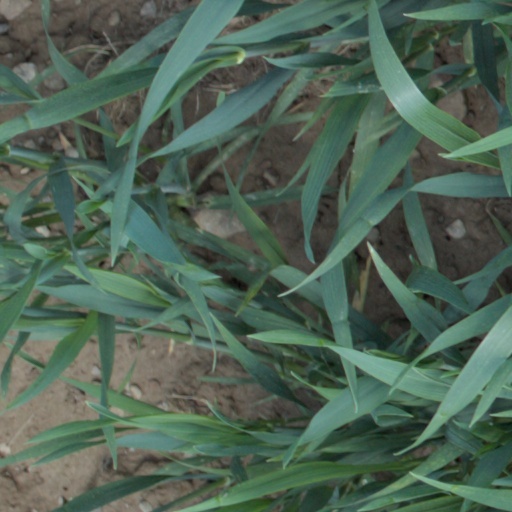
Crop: wheat